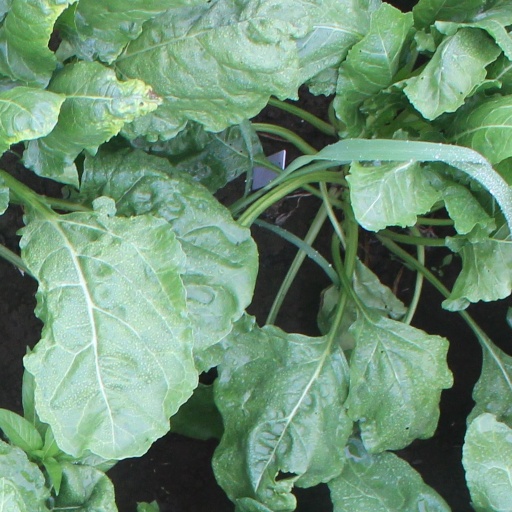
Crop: sugar beet